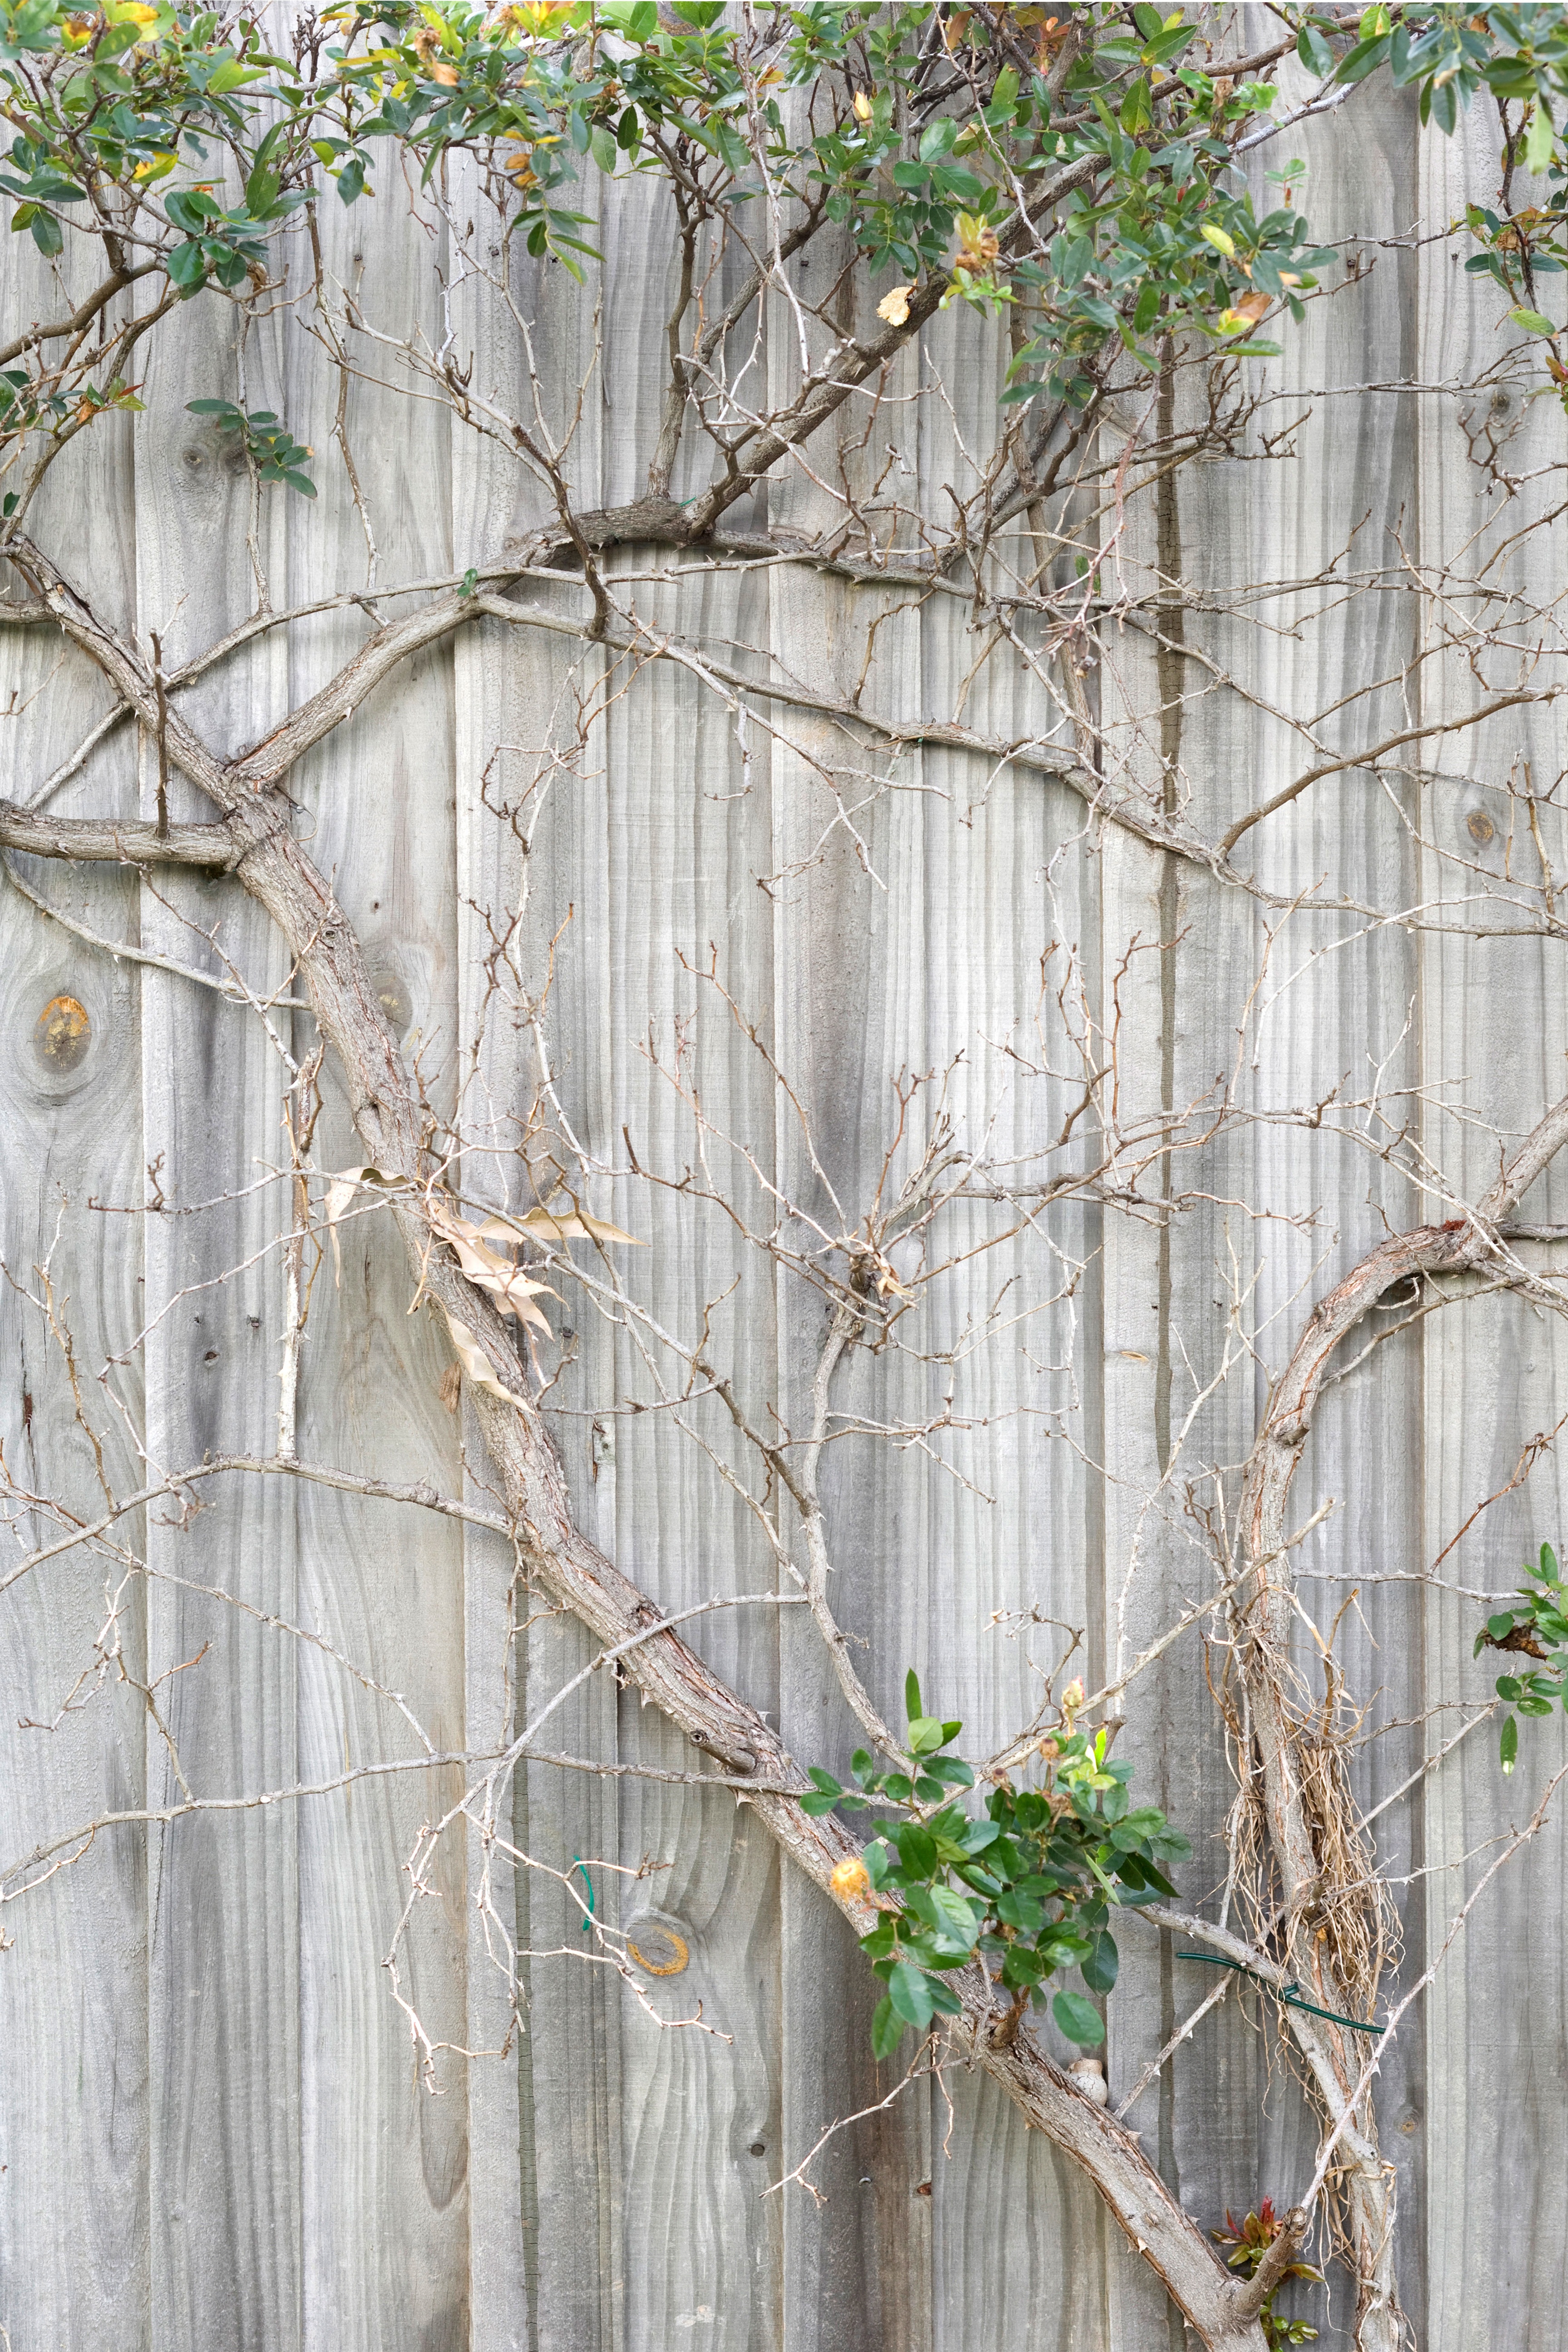
tree, branch, fence, plant, wood, leaf, flower, wall, spring, birch, botany, garden, flora, twig, interior design, branches, wall plant, woody plant, outdoor structure, home fencing, palings